Red Cliff Bridge

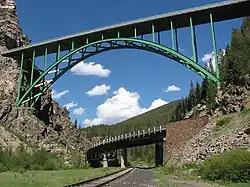
Red Cliff Bridge (foreground)

Red Cliff Bridge also called the Green Bridge or originally called the "Silver Bridge" by locals for its original silver color before being re-painted green as it remains today, is a cantilevered steel arch bridge located about southwest of the town of Red Cliff, Colorado, one of Colorado's iconic bridges. The bridge carries U.S. Highway 24 over the Eagle River, as well as a county road, and the former Union Pacific Railroad track that heads south toward Tennessee Pass and the city of Leadville. One of only two steel arch bridges within Colorado, Red Cliff Bridge has been listed on the National Register of Historic Places since 1985 and is the state's only cantilevered steel arch bridge.